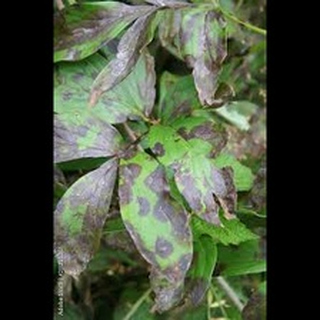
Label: wheat_tan_spot